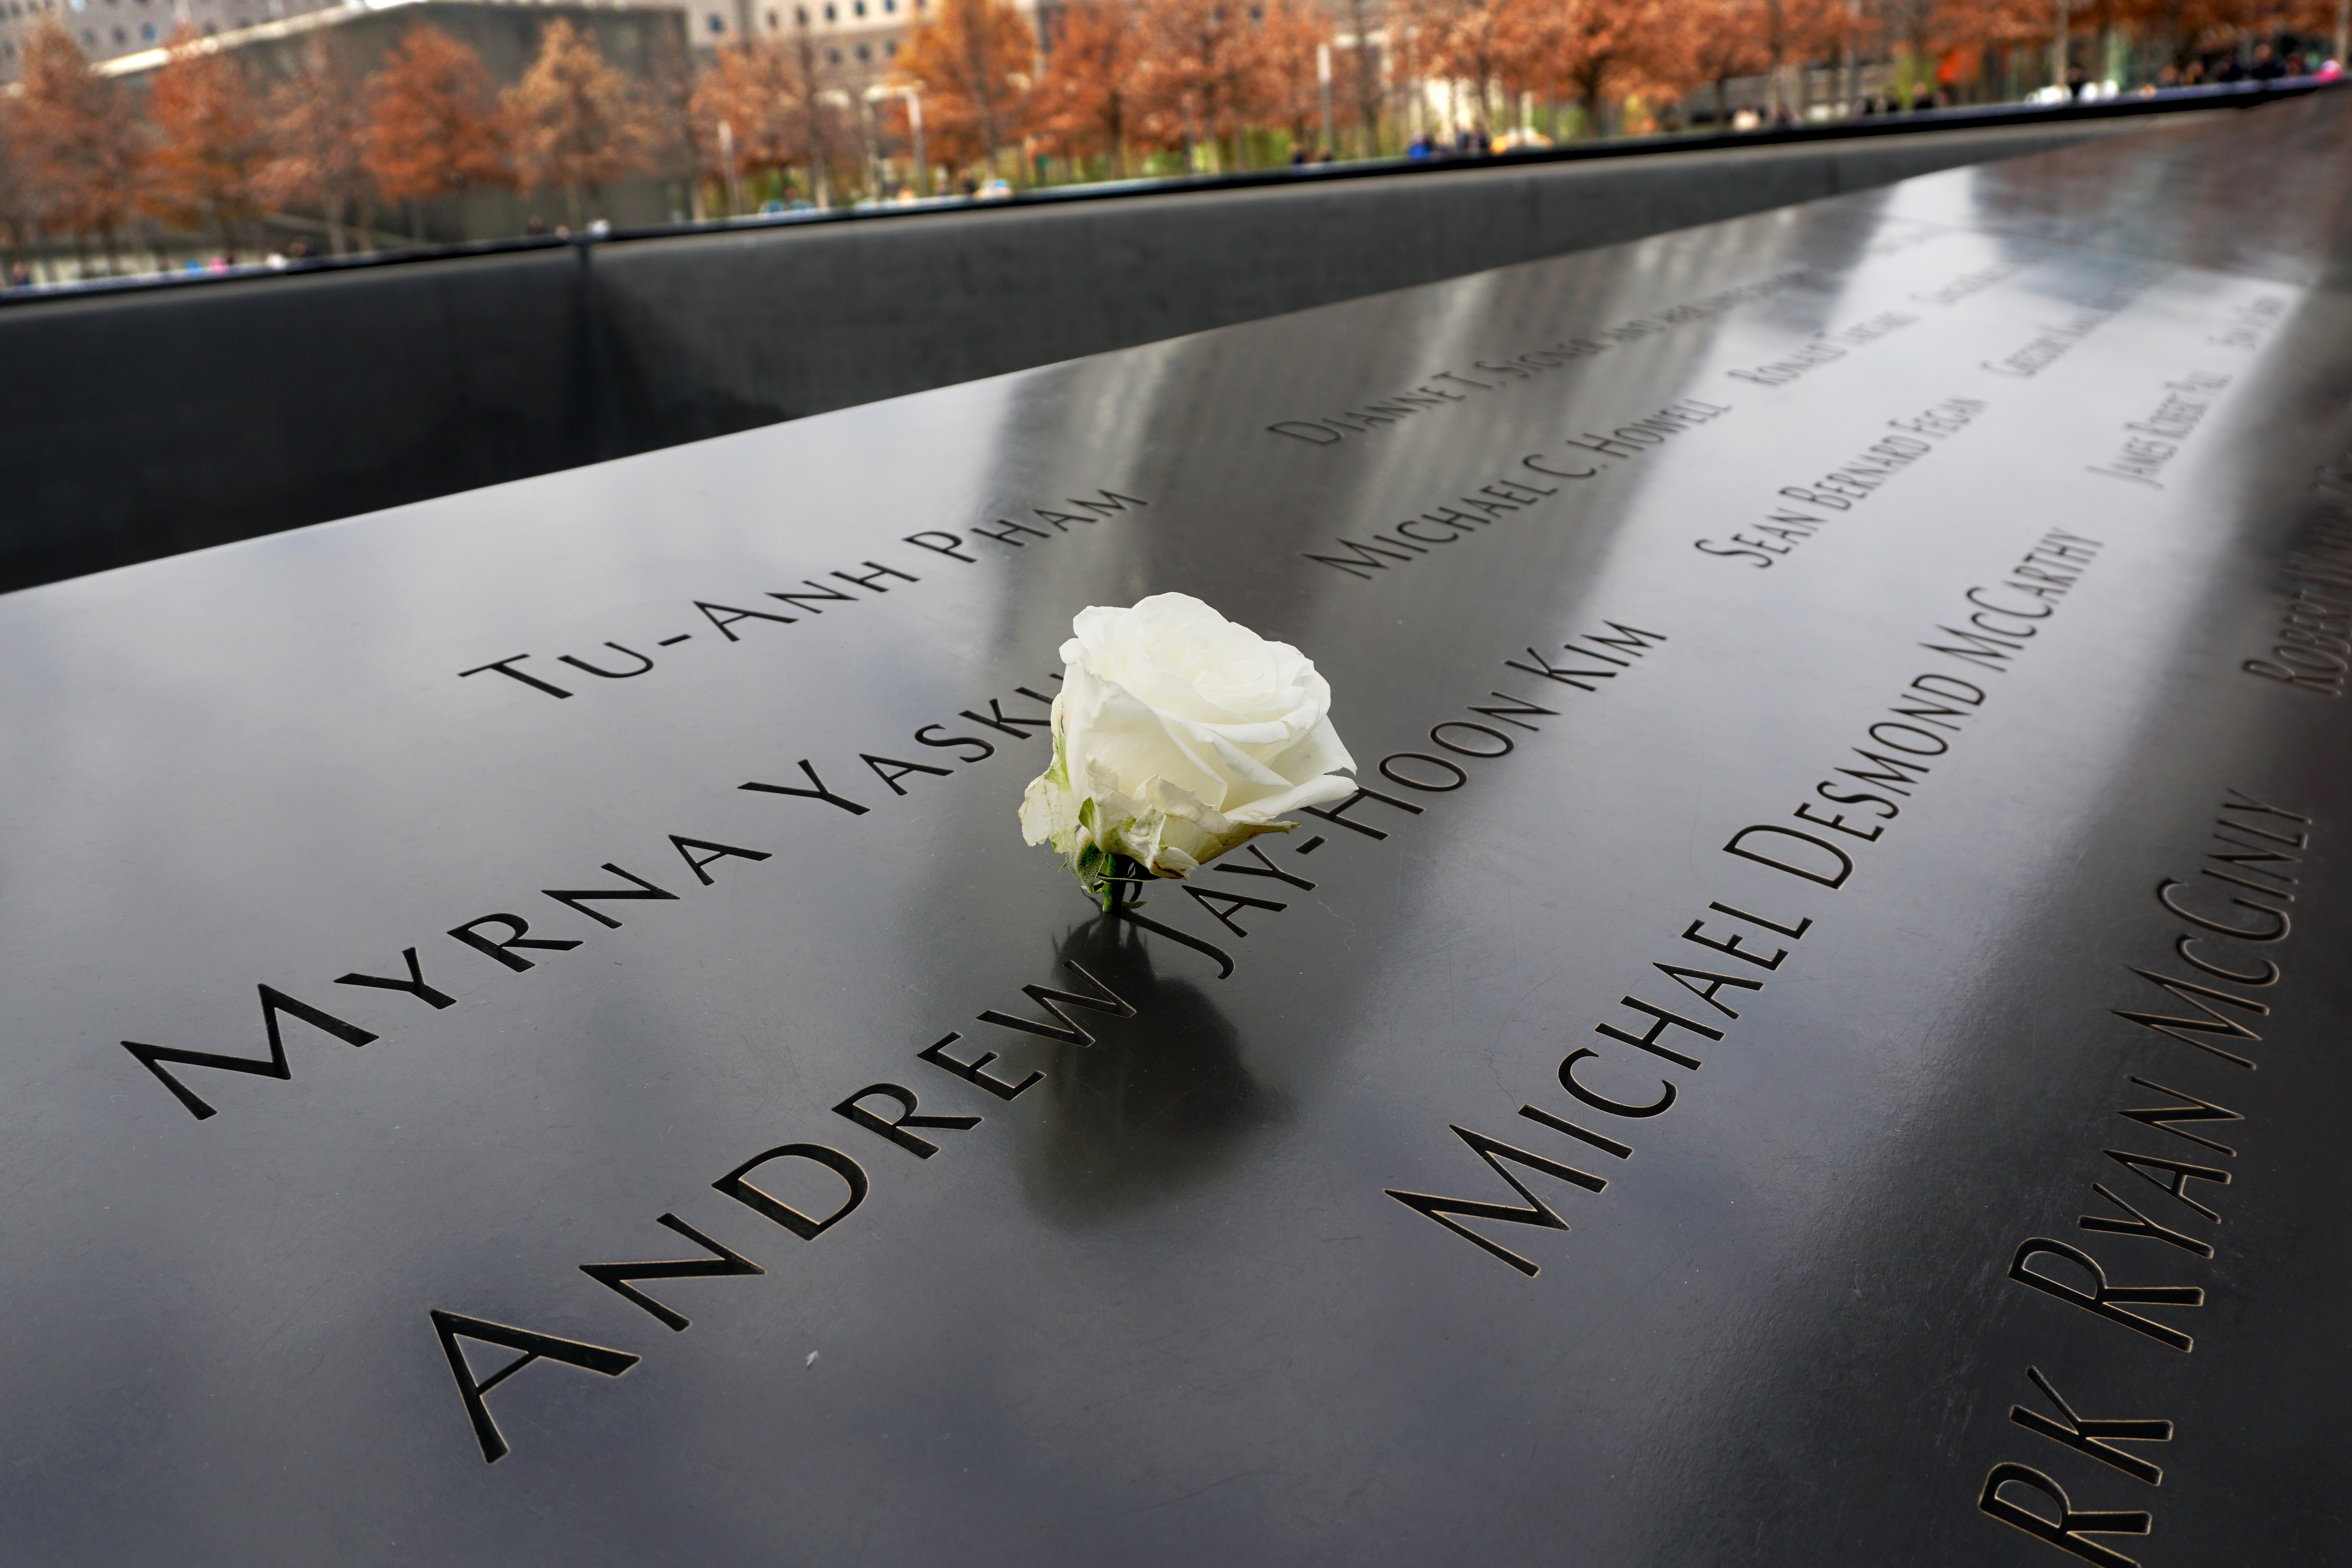
writing, photography, flower, city, skyscraper, new york, new york city, nyc, america, world trade center, art, design, history, calligraphy, rebuild, cities, big city, one world trade center, 9 11, one world trade, 11 september memorial, september 11th memorial